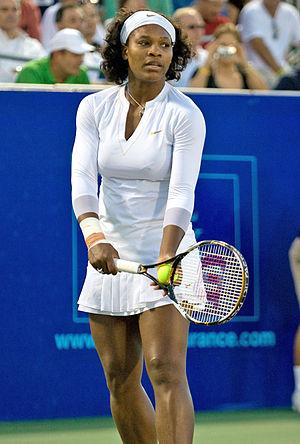
Venus Williams et Serena Williams sont des joueuses de tennis professionnel qui se sont affrontées de nombreuses fois en simple depuis la fin du XXᵉ siècle, constituant ainsi l'une des principales rivalités du tennis féminin actuel.
Le tennis est un sport de raquette qui oppose soit deux joueurs soit quatre joueurs qui forment deux équipes de deux. Les joueurs utilisent une raquette cordée verticalement et horizontalement à une tension variant avec la puissance ou l'effet que l'on veut obtenir.
Les grands champions de tennis sont très nombreux, surtout depuis le début de l'ère Open en 1968. Cependant, plusieurs joueurs et joueuses s'étaient déjà illustrés depuis le début du XXᵉ siècle, lors des premières éditions de tournois prestigieux, tels que les quatre tournois du Grand Chelem, réservés alors aux joueurs amateurs, qui existent toujours de nos jours, l'Open d'Australie, Roland-Garros, Wimbledon, et l'US Open et lors des grands tournois professionnels comme Wembley Pro, ou l'U.S. Pro ou le French Pro.